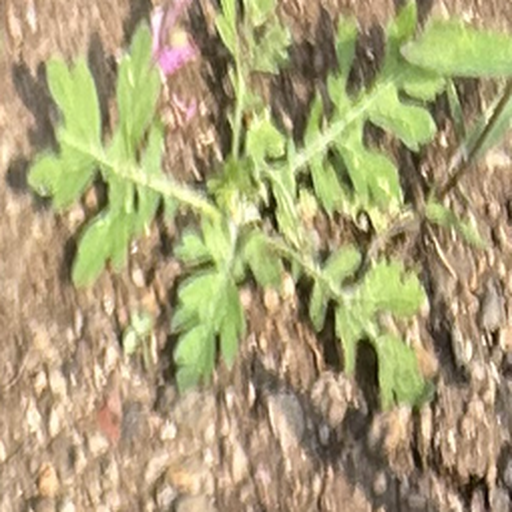
Weed species: Gajar_gavat_(Parthenium hysterophorus)